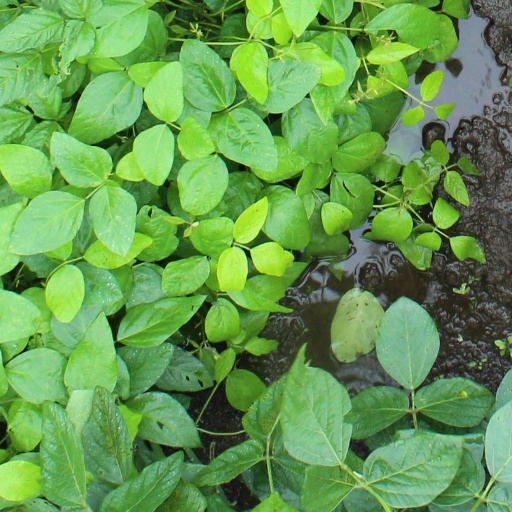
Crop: soybean